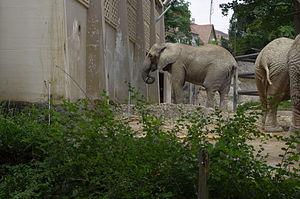
Zoo de Bâle - Éléphant d'Afrique